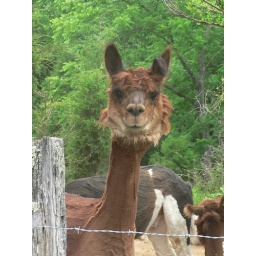
these are in a field near my mom's house